Pasig

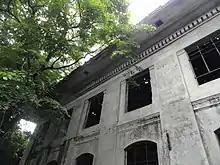
Remains of the American-era capitol building, when Pasig was the capital of Rizal province

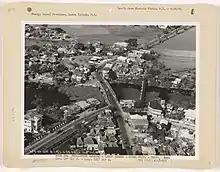
Aerial view of Pasig, circa 1933

On June 11, 1901, during the Philippine–American War, the province of Rizal was created through Act No. 137 of the Philippine Commission. Pasig was incorporated into the province of Rizal, and was designated as the capital of the new province.